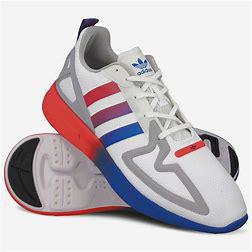
Brand: Adidas
Model: ZX 2K Flux